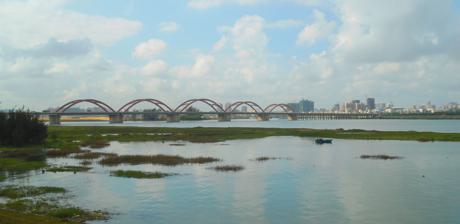
Building: Qiongzhou Bridge
Country: China
Year built: 2003
Bridge in Hainan, China Qiongzhou Bridge 琼州大桥 Coordinates 20°01′07″N 110°23′03″E / 20.018605°N 110.384192°E / 20.018605; 110.384192 Crosses Nandu River Locale Haikou , Hainan , China Other name(s) Nandu Bridge Nandu Ninth Bridge Characteristics Design Tubular tied-arch Material Steel Total length 1,396.98 metres (4,583.3 ft) Width 23 metres (75 ft) History Designer Provincial Highway Survey and Design Institute of the Highway Ministry of Science Institute Engineering design by Seventh Engineering, China Railway Bridge Bureau Group Co., Ltd Construction cost 200 million yuan (32.3 million USD) Opened May 12, 2003 Location Qiongzhou Bridge ( Chinese : 琼州大桥 ), also known as the Nandu Bridge and the Nandu Ninth Bridge , is a bridge that spans the Nandu River , Hainan Province, China. Opened on May 12, 2003, at a cost of 200 million yuan (US$32.3 million), it serves as the main bridge from Haikou city to Haikou Meilan International Airport . It crosses the Nandu River at the east end of Guoxing Avenue . The bridge replaces the partially collapsed Nandu River Iron Bridge some 5 kilometers (3.1 mi) away. Description A: Pedestrian B: Two-wheel traffic C: Physical barrier and bridge structure D: Main traffic This is a tied-arch bridge comprising five tubular steel arches mounted on six concrete foundations. The total width is 23 metres (75 ft) with a span of 1,396.98 metres (4,583.3 ft). It is a two-way bridge with each direction having two lanes for cars and trucks. The two directions of traffic are separated by a steel pipe mounted approximately 50 cm (20 in) above the deck. There is also a lane for two-wheel vehicles and, beside that, an outermost lane for pedestrian traffic, which is raised above the deck by about 50 cm (20 in). These two lanes are separated from the main traffic roads by a concrete barrier and the points where the arches enter the deck. References Wikimedia Commons has media related to Qiongzhou Bridge .